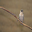
Label: bird